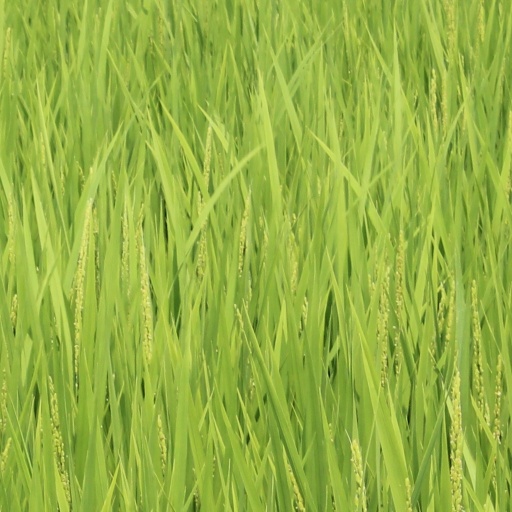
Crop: rice